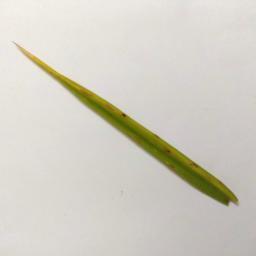
Label: Rice___Brown_Spot